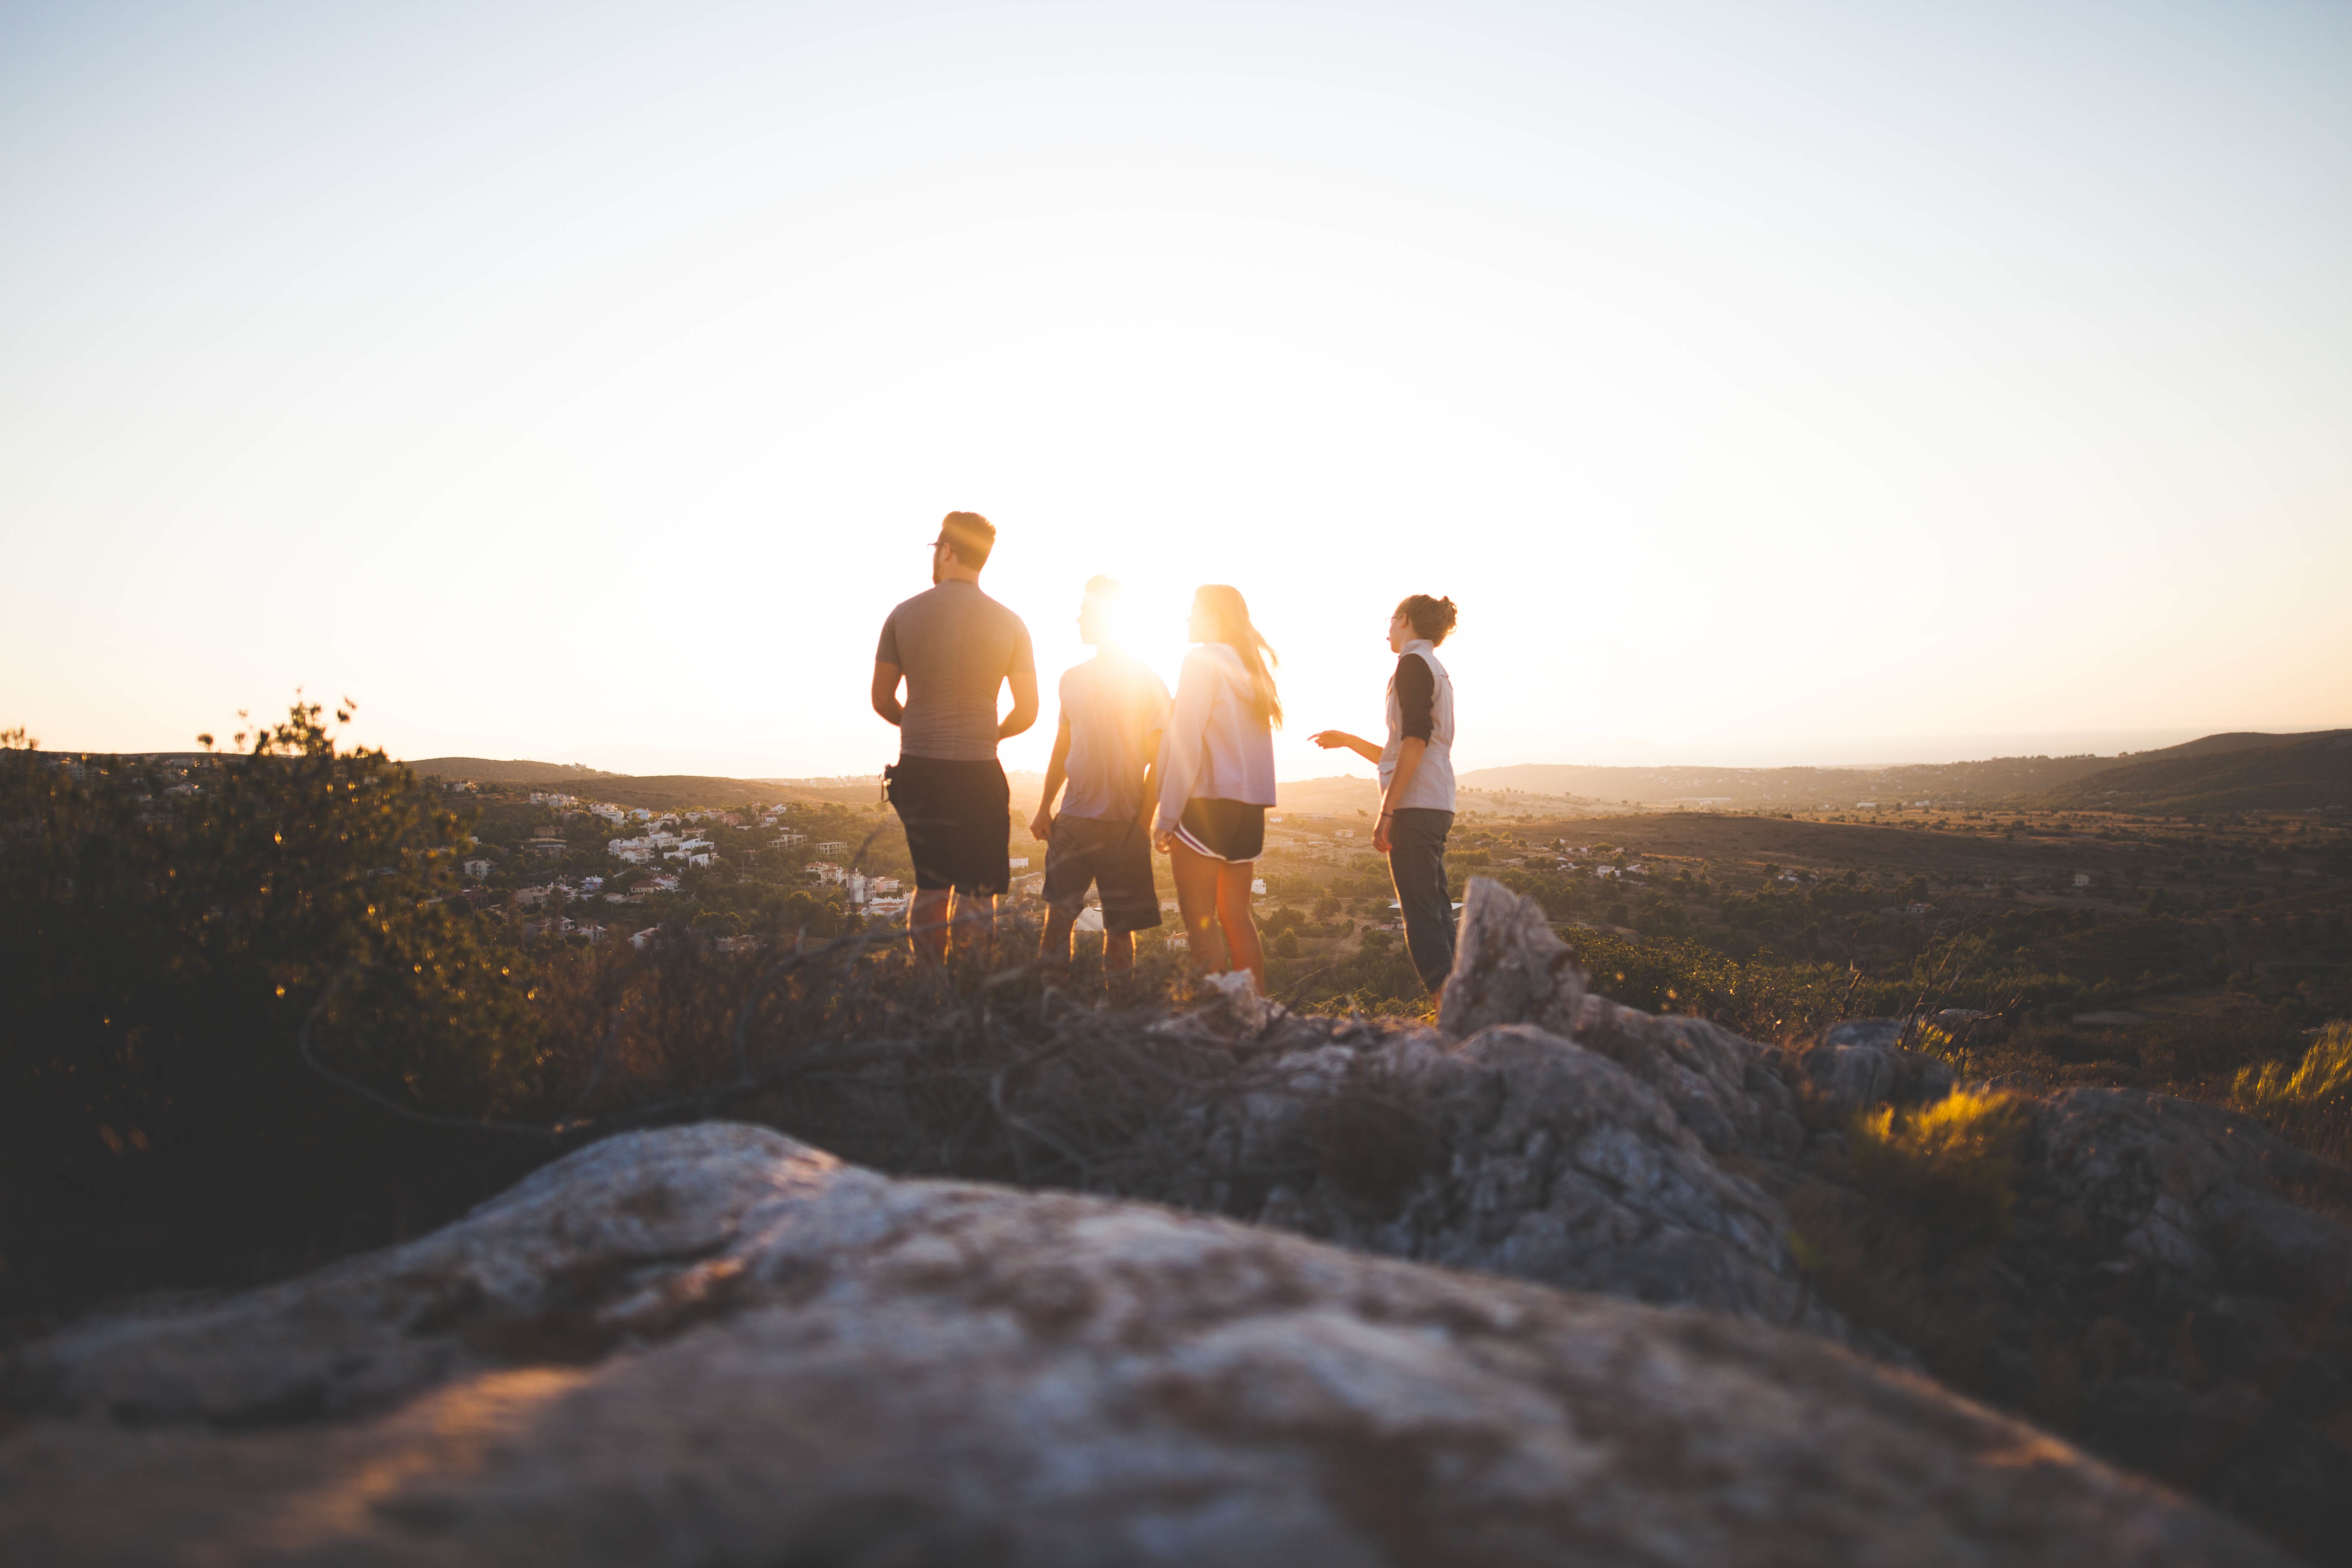
beach, sea, coast, sand, rock, ocean, horizon, walking, group, people, sunrise, sunset, sunlight, morning, wave, stone, evening, friends